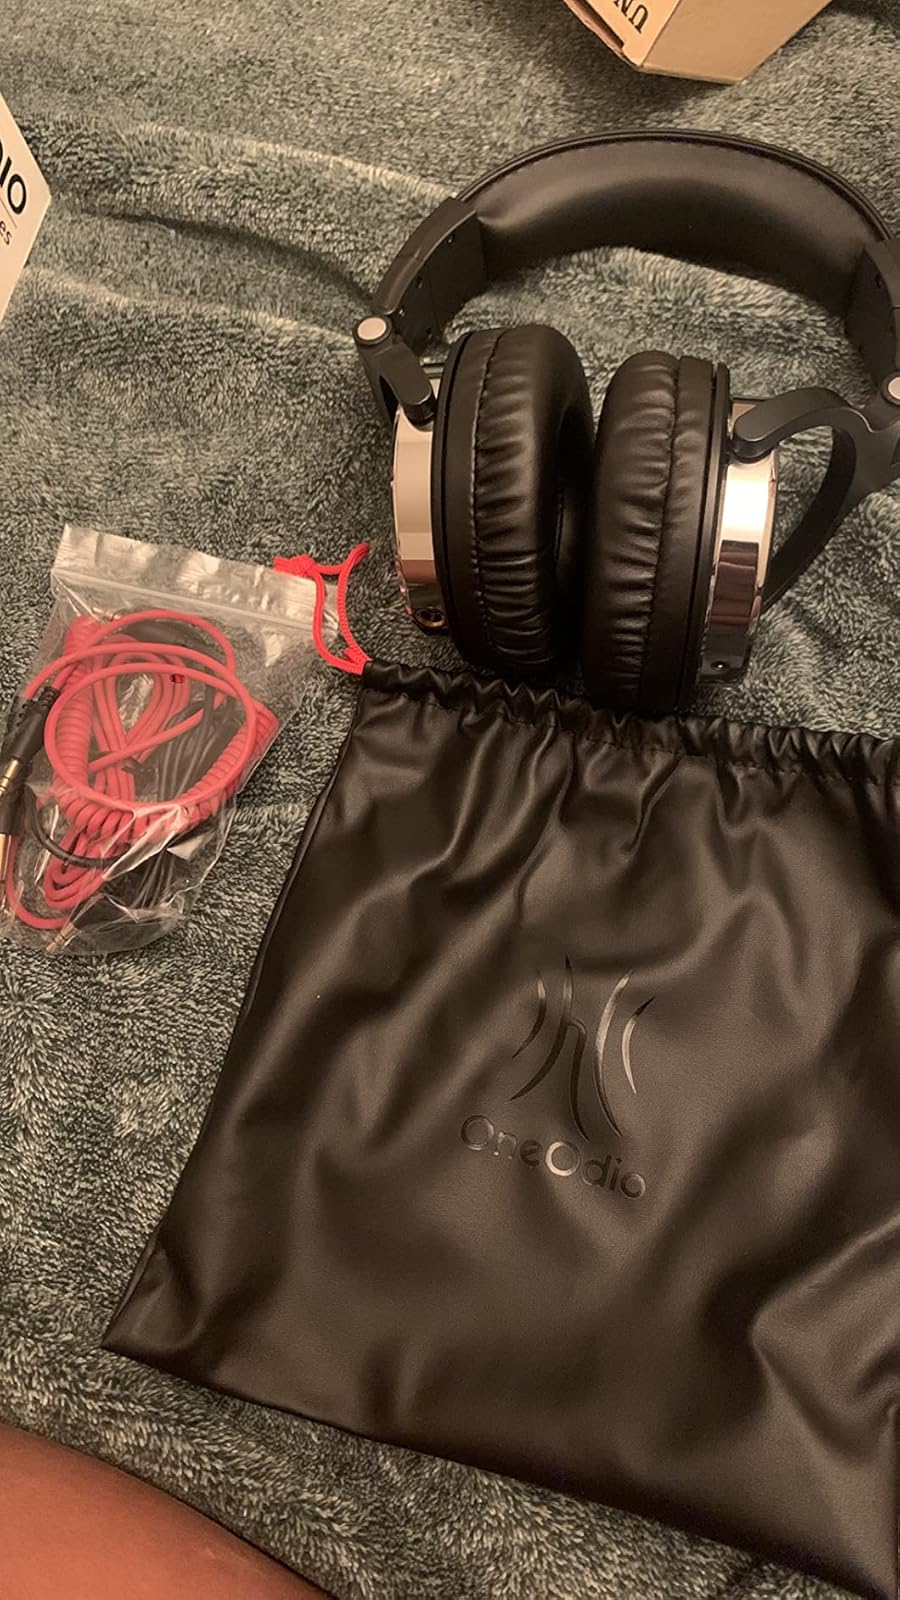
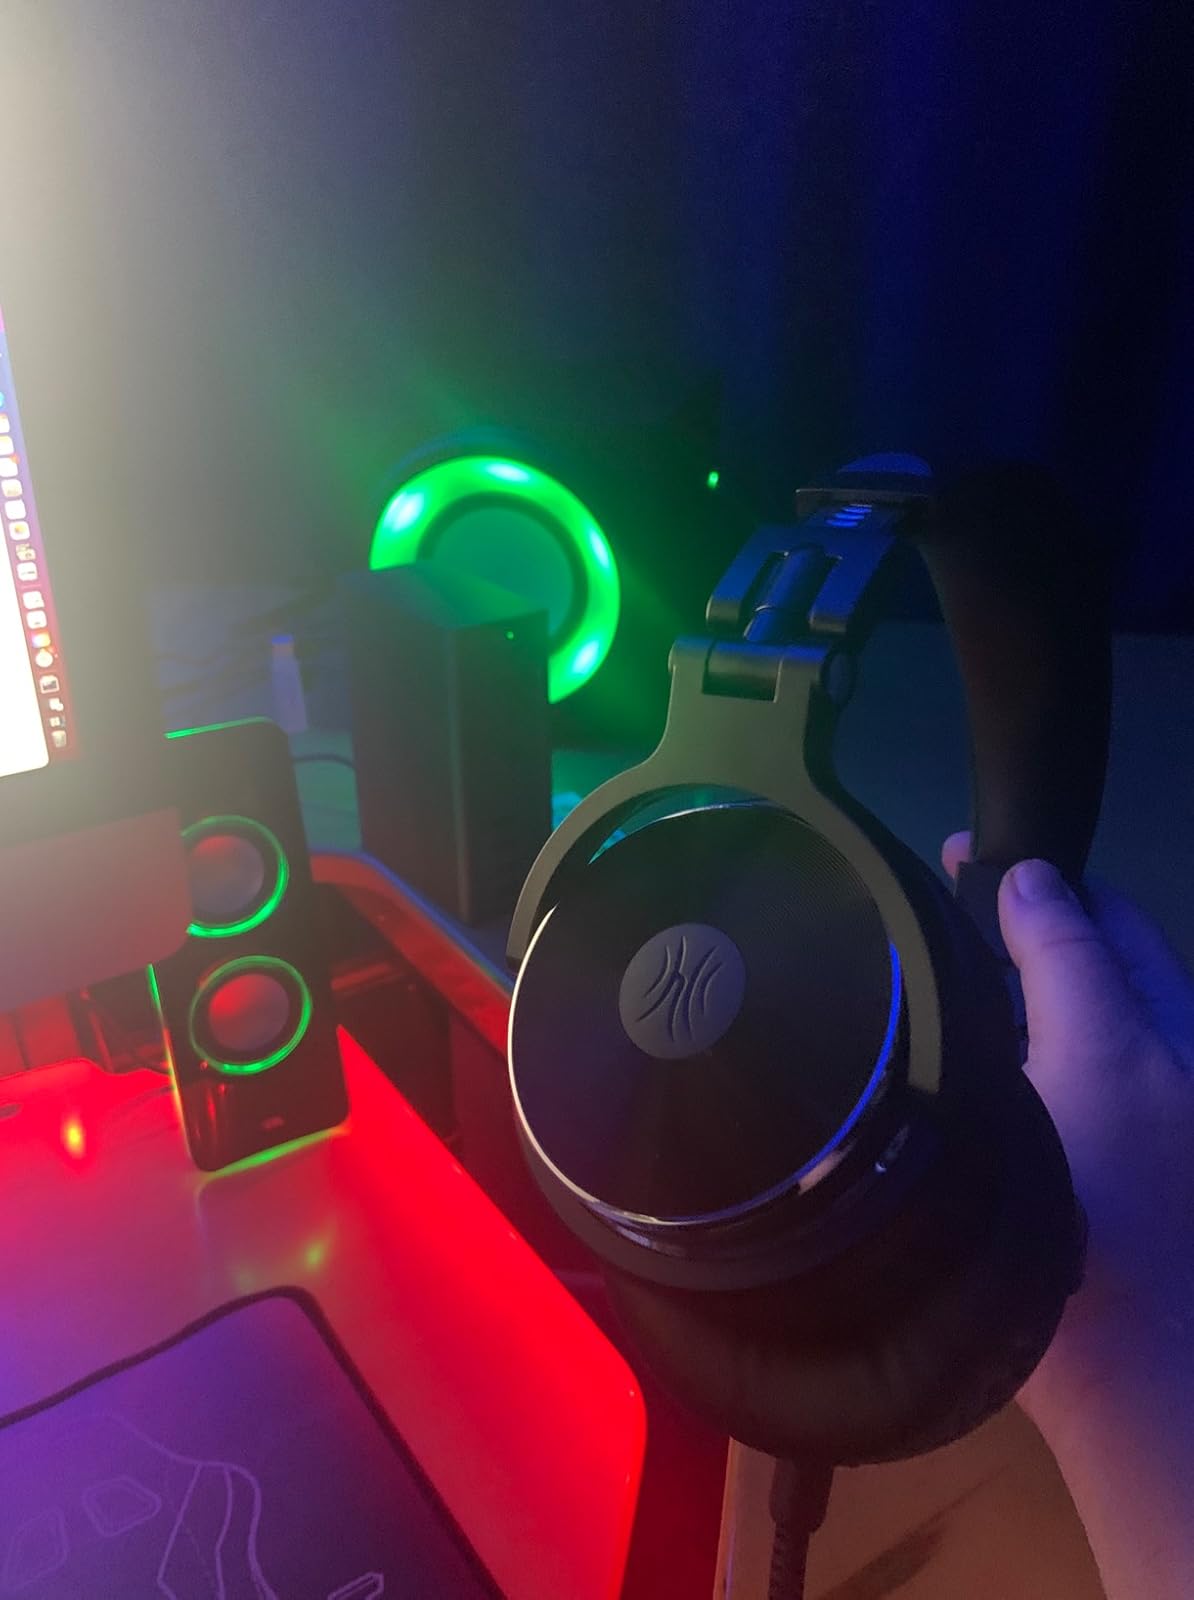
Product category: headphones
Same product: yes